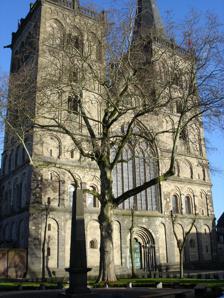
Building: Xanten Cathedral
Country: Germany
Year built: 1544
Xanten Cathedral with the de Pauw obelisk Xanten Cathedral ( German : Xantener Dom ), sometimes called St. Victor's Cathedral ( German : St.-Viktor-Dom ), is a Catholic church situated in Xanten , a historic town in the lower Rhine area , North Rhine-Westphalia , Germany . It is considered the biggest cathedral between Cologne and the sea. In 1936 it was declared a minor basilica by Pope Pius XI . Even though the church is called a cathedral, it has never been the seat of a bishop. History Xanten Cathedral (interior) The cathedral owes its name to Victor of Xanten , a member of the Theban Legion who was supposedly executed in the 4th century in the amphitheater of Castra Vetera for refusing to sacrifice to the Roman gods. This Roman camp is near today's town of Birten . According to legend, Helena of Constantinople recovered the bones of Victor and his legion and erected a chapel in their honour. During a modern excavation the existence of a 4th-century cella memoriae was discovered; however, it was determined that it had not been erected for Victor but for two other male corpses that were placed in the crypt at a later date. The cornerstone of the cathedral was laid in 1263 by Friedrich and Konrad von Hochstaden . Construction lasted 281 years and was finally finished with the dedication of the Holy Spirit Chapel (German: Heiliger-Geist-Kapelle ) in the year 1544. The cathedral contains a five-aisle nave built in the Gothic style. In contrast to many other cathedrals of the period, St. Victor's lacks an ambulatory . Instead a twin pair of chapels is connected to the choir similar to that seen at the Church of Our Lady (German: Liebfrauenkirche ) in Trier . Along with the monasterial library of the cathedral houses one of the most important religious libraries of the Lower Rhine . The cathedral was formerly in possession of Jan van der Heyden 's painting, View of a Dutch Square . The painting had been looted by the Nazis from the original owners, the German Jews Gottlieb and Mathilde Kraus. The Bavarian State sold the painting in 1962 to Henriette Hoffmann-von Schirach , a secretary to Adolf Hitler . The painting was purchased by the cathedral in 1963 at an auction in Cologne. In 2019, after eight years of negotiations, ownership of the painting was returned to the descendants of Gottlieb and Mathilde Kraus "in recognition of the Nazi injustice." Today Today the cathedral is the seat of the auxiliary bishop Heinrich Janssen who presides over the Lower Rhine part of the Diocese of Münster . References ^ Chow, Gabriel. "Basilicas in Germany" . GCatholic.org . ^ "A German Cathedral Has Returned a Scandal-Tainted Painting Once Owned by Hitler's Secretary to Its Jewish Heirs" . Artnet . 21 March 2019 . ^ Siegal, Nina (20 March 2019). "A Painting Looted by and Returned to Nazis Finally Goes to Its Jewish Owners" . The New York Times . External links St. Victor's Cathedral , Xanten tourism site (in German) St. Victor's Cathedral - Official site (in German) Xantener Dombauverein 51°39′44″N 6°27′14″E / 51.6622°N 6.4539°E / 51.6622; 6.4539 Authority control databases International VIAF National Germany United States Czech Republic Israel Geographic Structurae